Edward Percy Stebbing

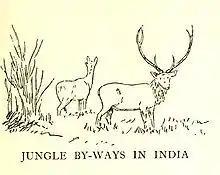
Cover of 1911 book

Edward Percy Stebbing FRSE FRGS FZS (4 January 1872 – 21 March 1960) was a pioneering English forester and forest entomologist in India. He was among the first to warn of desertification and desiccation and wrote on "The encroaching Sahara".